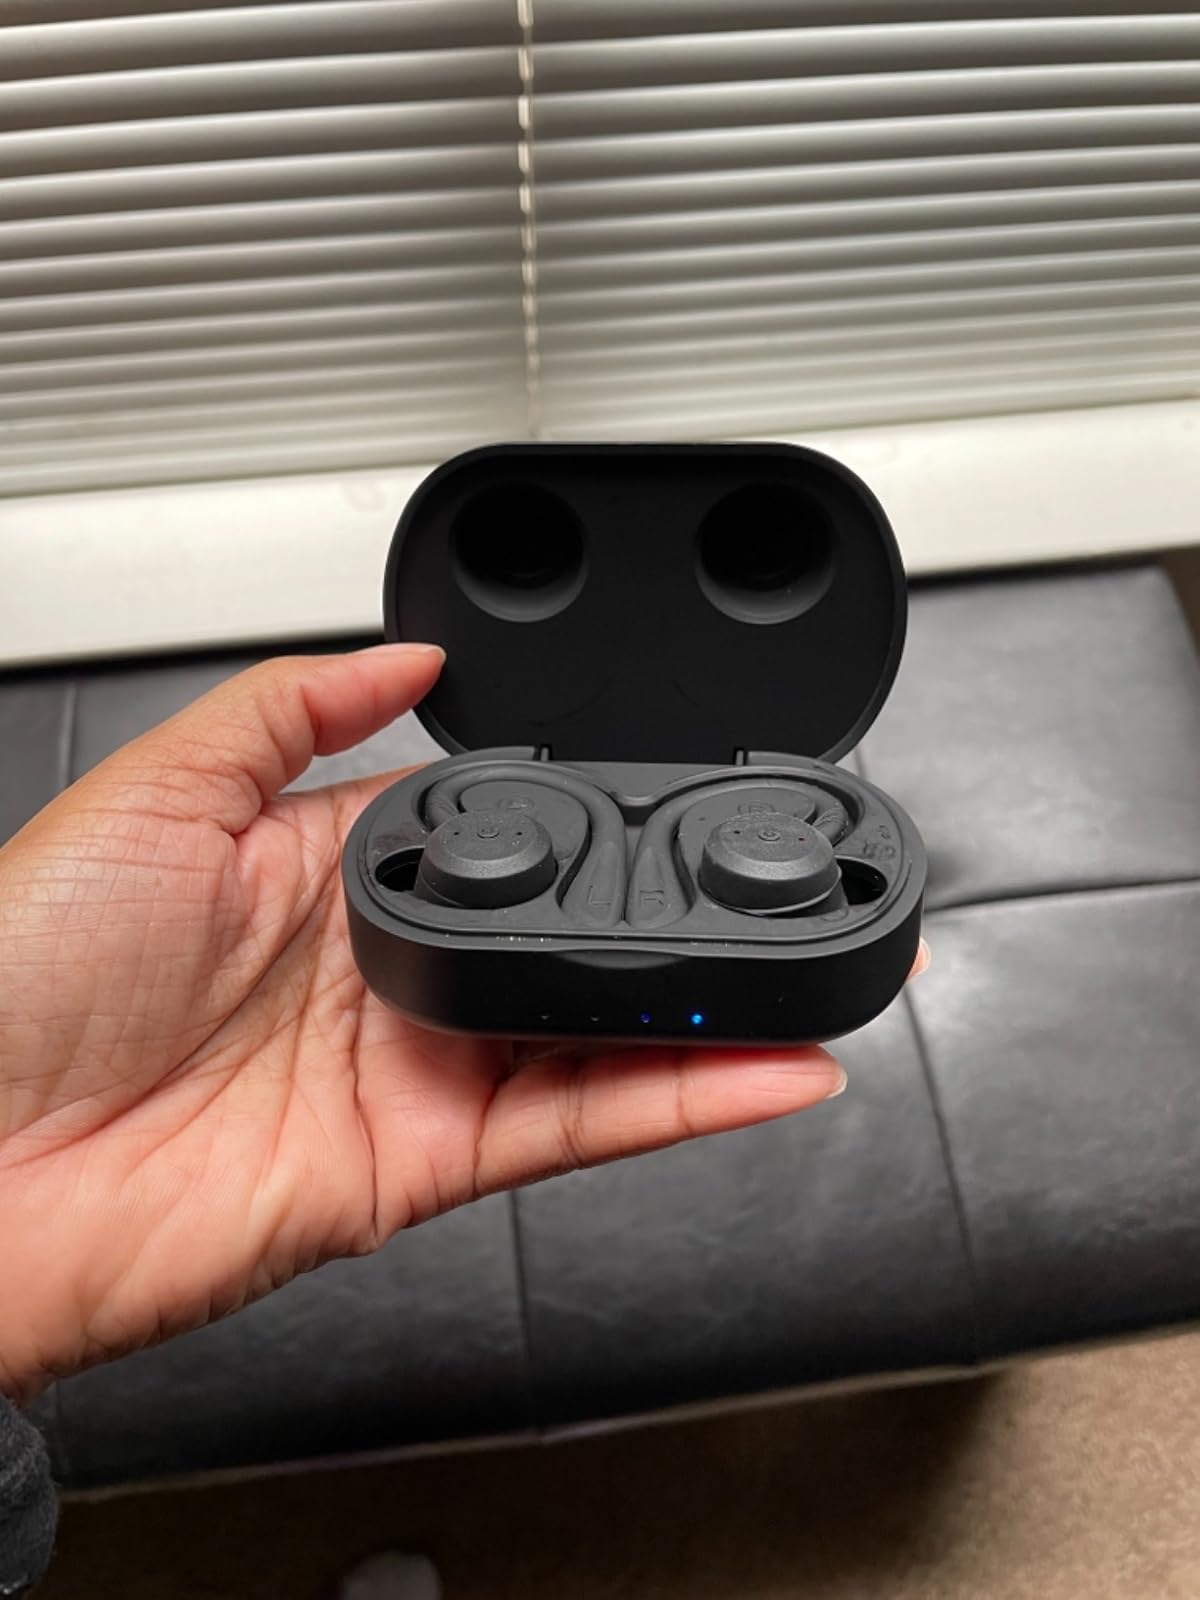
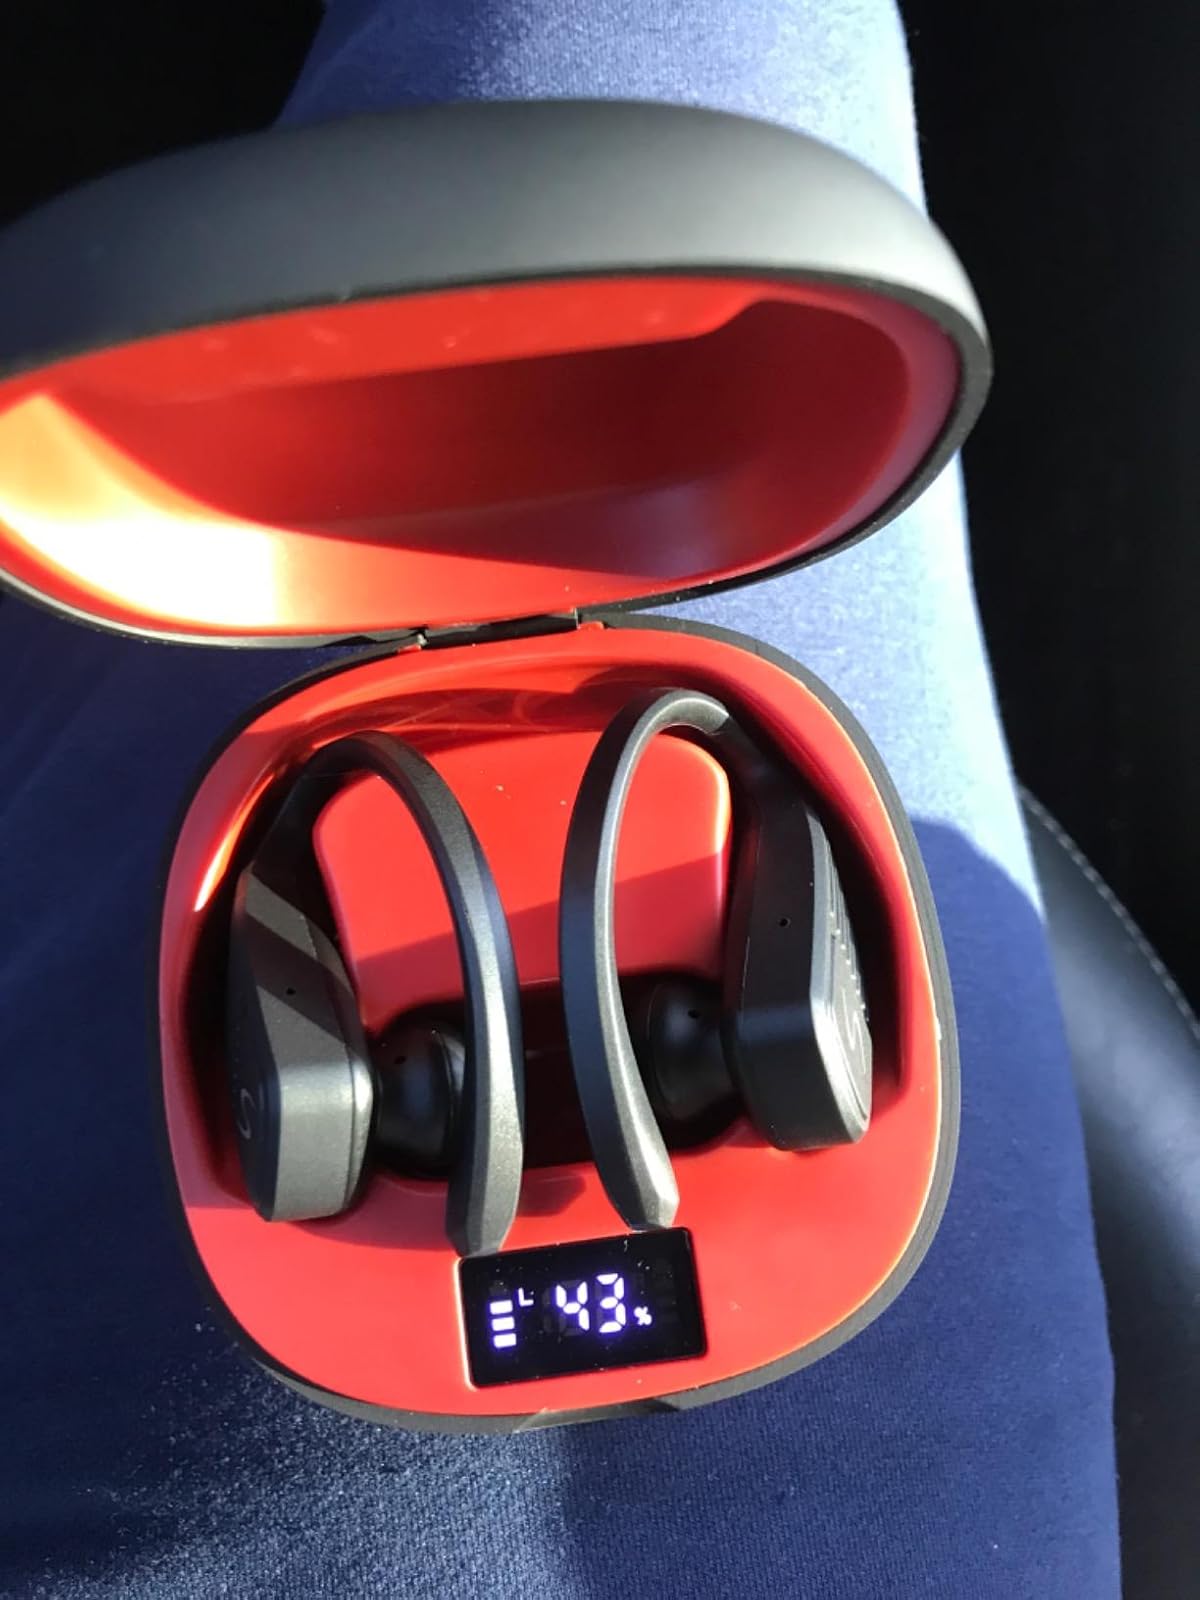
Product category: earbuds
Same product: no